Ocean

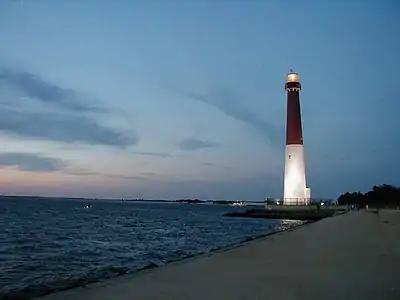
Lighthouse at the coast of Ocean County, New Jersey, U.S., facing the Atlantic Ocean at sunrise

The zone where land meets sea is known as the coast, and the part between the lowest spring tides and the upper limit reached by splashing waves is the shore. A beach is the accumulation of sand or shingle on the shore. A headland is a point of land jutting out into the sea and a larger promontory is known as a cape. The indentation of a coastline, especially between two headlands, is a bay. A small bay with a narrow inlet is a cove and a large bay may be referred to as a gulf. Coastlines are influenced by several factors including the strength of the waves arriving on the shore, the gradient of the land margin, the composition and hardness of the coastal rock, the inclination of the off-shore slope and the changes of the level of the land due to local uplift or submergence.